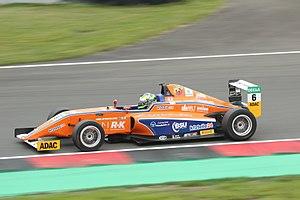
La Formule 4 FIA, également connue sous son acronyme F4 est une catégorie de compétition automobile de type monoplace. Réglementée par la Fédération internationale de l'automobile, cette catégorie sert d'étape de sélection parmi les jeunes pilotes de course souhaitant devenir professionnels et permet d'accéder, pour les meilleurs, à une catégorie supérieure, la Formule 1 étant la catégorie ultime.